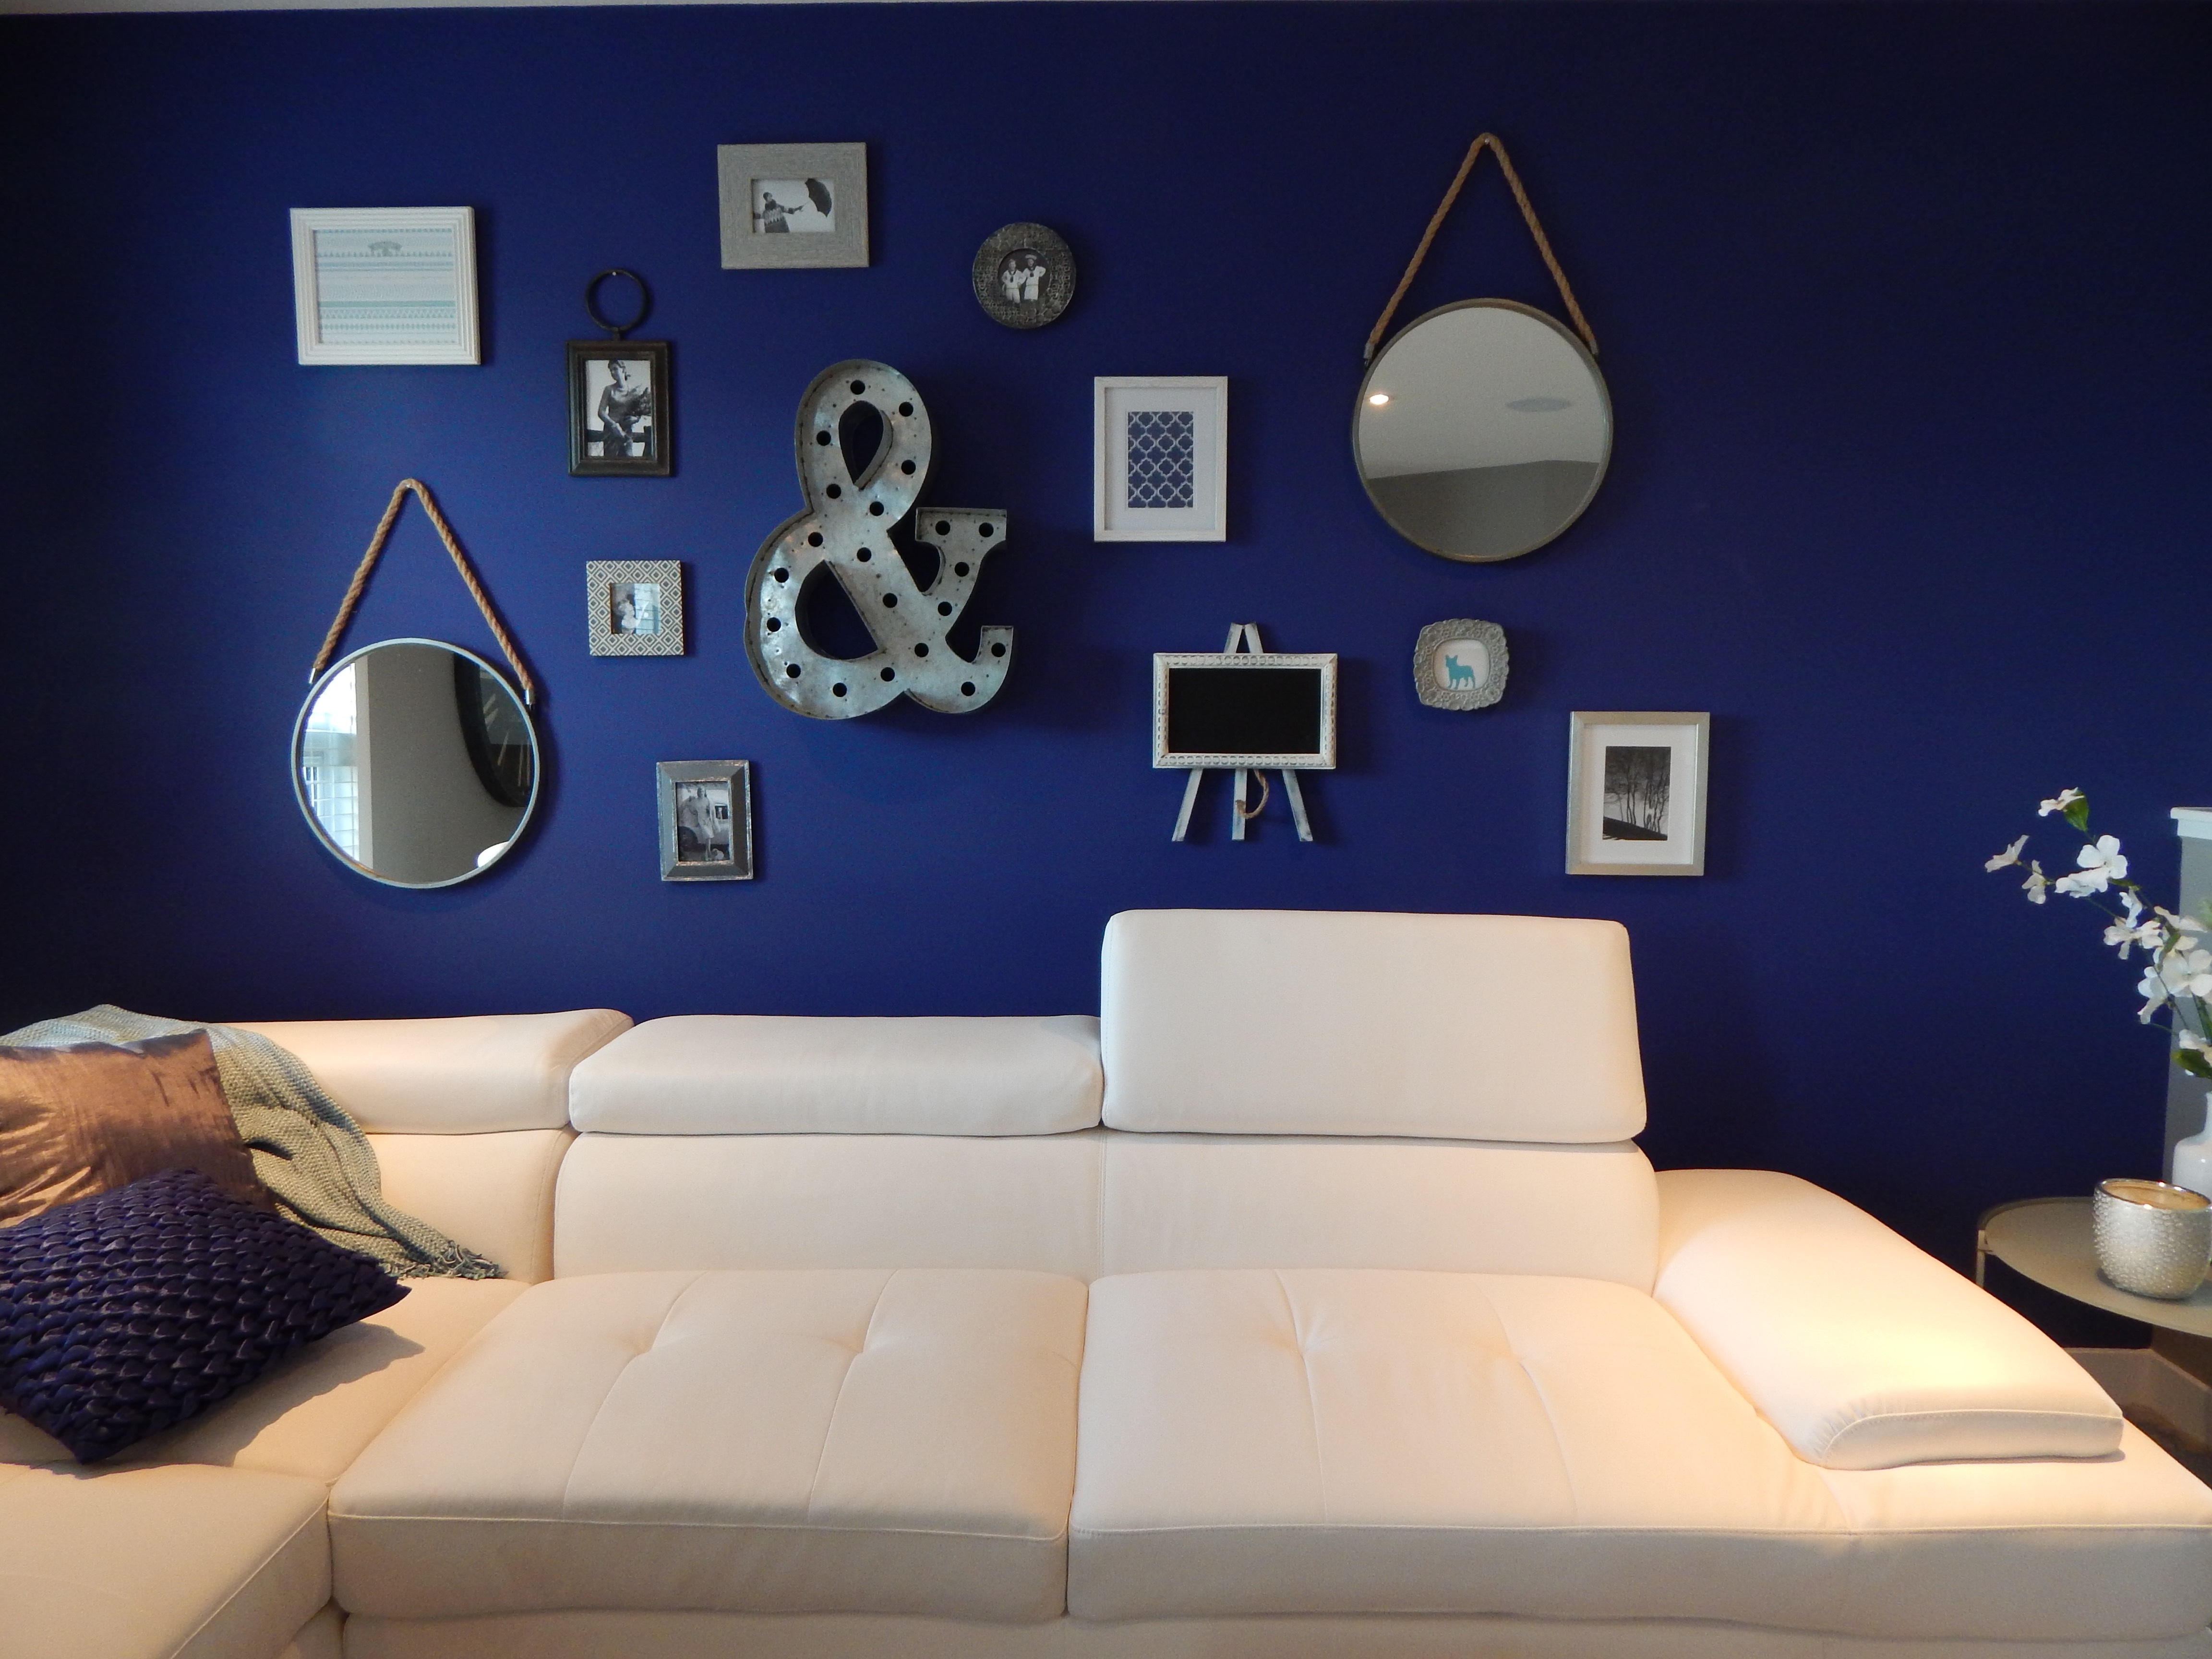
white, house, seating, interior, home, wall, ceiling, living room, furniture, room, lifestyle, sofa, lighting, decor, modern, couch, interior design, design, comfort, contemporary, comfortable, modern art